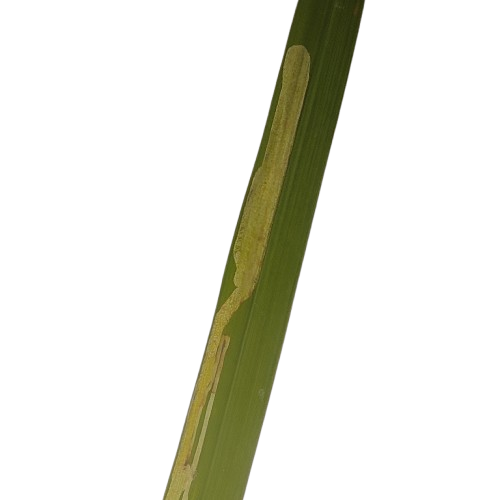
Label: Rice Leaffolder